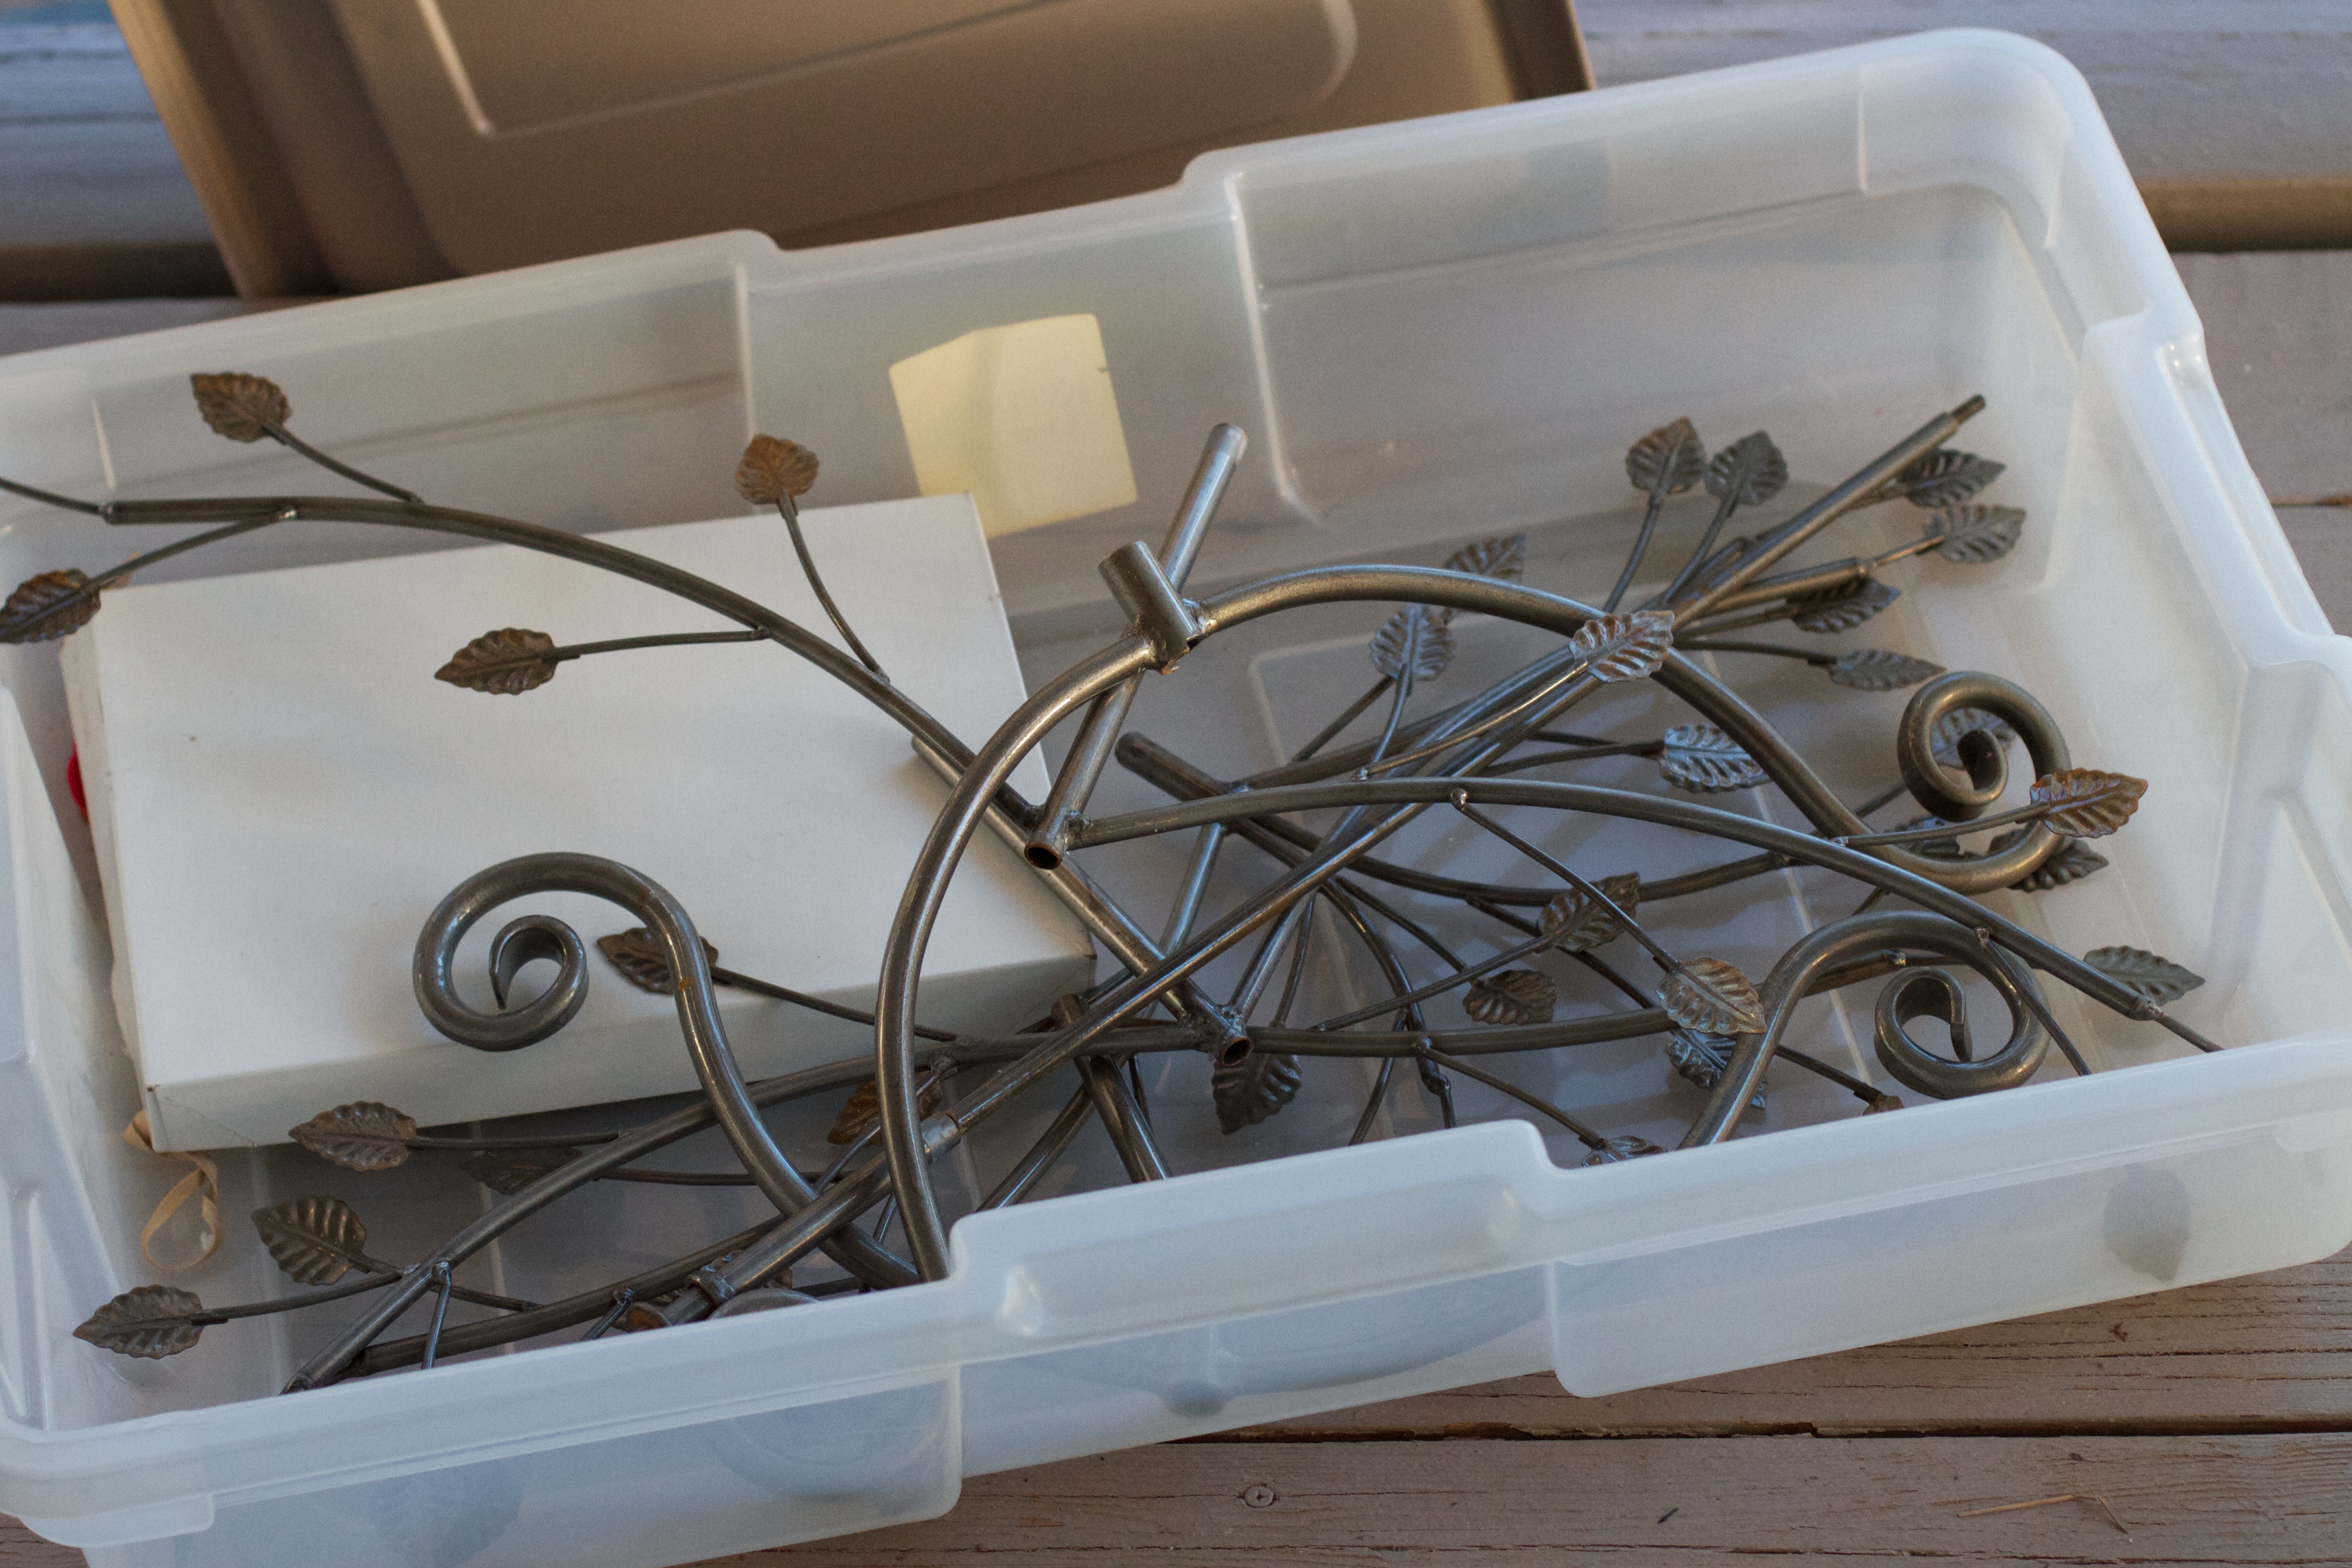
table, shelf, furniture, product